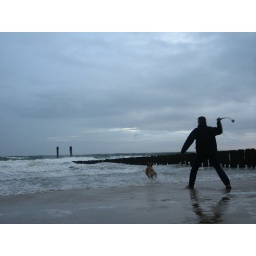
Man and his dog on the beach near Vlissingen, The Netherlands